Sir William Jerningham, 6th Baronet

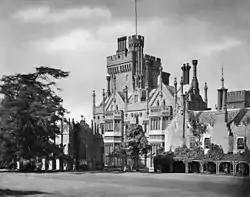
Costessey Hall, seat of the Jerningham family (now demolished),

Jerningham was the representative of one of the few remaining families of English Gentry prior to the Conquest, and was descended on many sides from King Edward III.